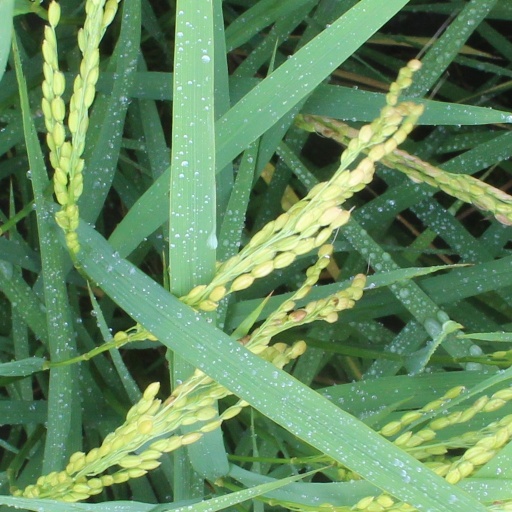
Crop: rice